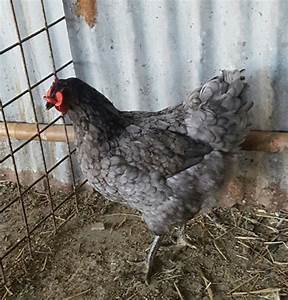
Label: gallina